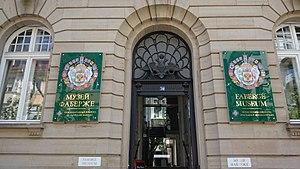
Baden-Baden est une ville allemande, située dans le Land de Bade-Wurtemberg et au cœur de la Forêt-Noire. La ville est connue pour son centre de villégiature et sa station thermale parmi les plus chics du monde où se tiennent en outre plusieurs festivals internationaux. En 1997, le titre de Ville olympique est décerné à Baden-Baden par le Comité international olympique. En 2019, la ville compte 55 120 habitants.
Le musée Fabergé est un musée situé dans la station thermale de Baden-Baden en Allemagne.